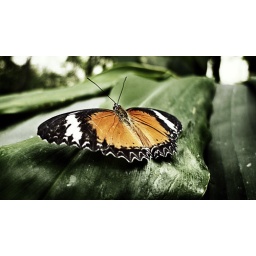
Shot taken at the butterfly house in London Zoo.